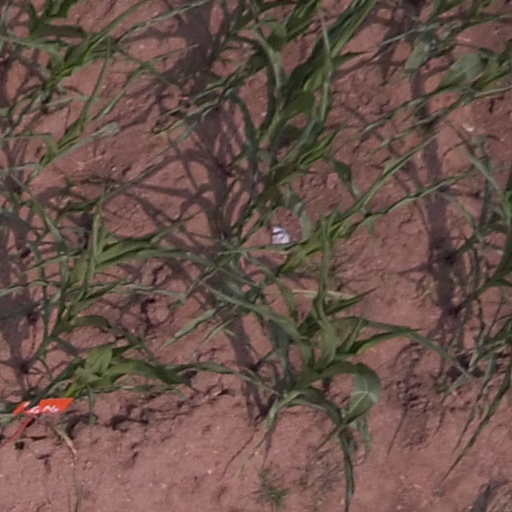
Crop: maize; corn